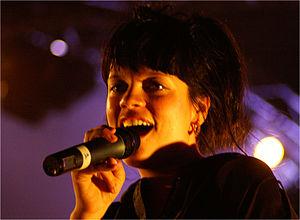
Solidays est un festival de musique organisé par l'association Solidarité sida, depuis 1999, sur l'hippodrome ParisLongchamp.